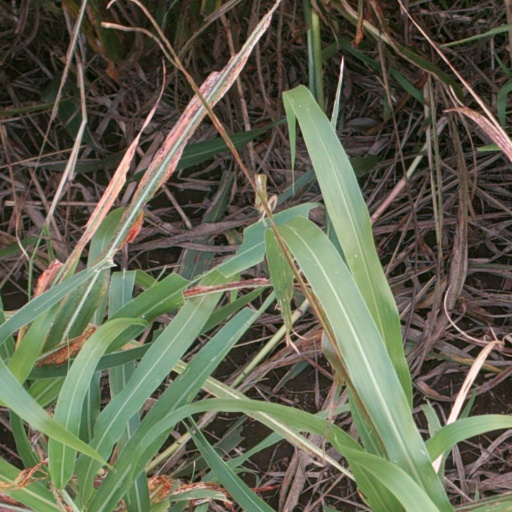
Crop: sorghum